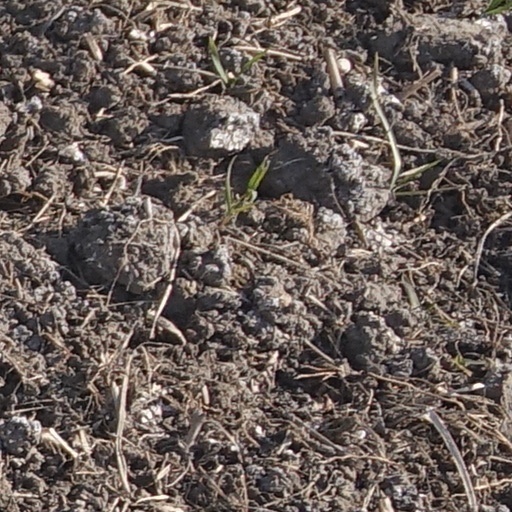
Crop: wheat